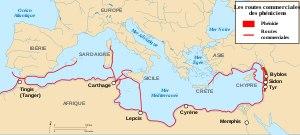
La civilisation carthaginoise ou civilisation punique est une ancienne civilisation située dans le bassin méditerranéen et à l'origine de l'une des plus grandes puissances commerciales, culturelles et militaires de cette région dans l'Antiquité.
L'histoire de Carthage n'est guère facile à étudier du moins dans sa composante phénico-punique en raison de son assujettissement par les Romains à la fin de la Troisième guerre punique en 146 av. J.-C. Il ne reste en effet que peu de sources primaires carthaginoises et celles disponibles soulèvent davantage de questions qu'elles n'aident à la compréhension de l'histoire de la ville qui se posa en rivale de Rome.
Les Phéniciens sont un peuple antique originaire des cités de Phénicie, région qui correspond approximativement au Liban actuel. Cette dénomination provient des auteurs grecs qui ont écrit à leur sujet. La Phénicie a toujours été divisée entre plusieurs cités, dont les plus importantes étaient Byblos, Sidon, Tyr et Arwad, et on ne sait pas si celles-ci ont eu conscience d'une identité commune. Les historiens ont repris l'adjectif « phénicien » pour désigner la civilisation qui s'est épanouie dans la région entre 1200 et 300 av. J.-C.